Ragged Dick

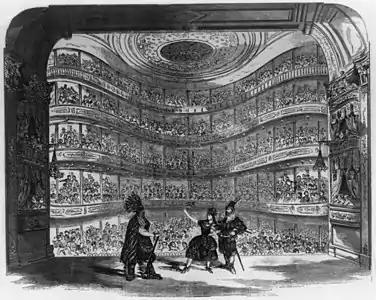
The Bowery Theatre, one of Ragged Dick's haunts before his reformation

"Student and Schoolmate" reported in its February 1867 issue that the first installment of "Ragged Dick" "has created no little excitement among our numerous readers, as we supposed it would. Everybody is delighted." Scharnhorst observes that the "Providence Evening Press", the "Boston Transcript", "The Christian Register", and the "Monthly Religious Magazine" praised the story, describing it as "simply charming", "excellent", and "spirited and inspiring". According to Scharnhorst, Booth Tarkington acknowledged the book as one of ten that made the "greatest impression on his life", and in 1947 "the Grolier Club of New York selected it as one of the hundred most influential American books published before 1900."